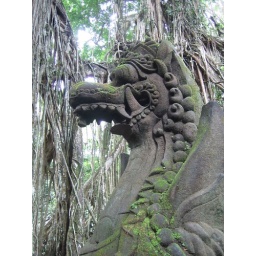
a detail of the bridge in monkey forest